Kashgar

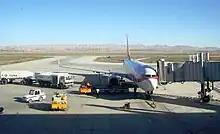
Kashgar Airport

On 31 October 1981, an incident occurred in the city due to a dispute between Uyghurs and Han Chinese in which three were killed. The incident was quelled by an army unit.